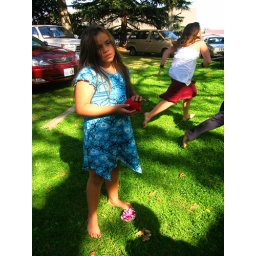
I love the contrast between the still girl in the foreground and the running kids in the background.